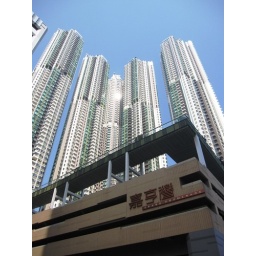
view of Joe and Elizabeth's building from the street - they're in the second tower from the right